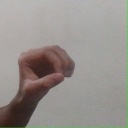
अक्षर: औ